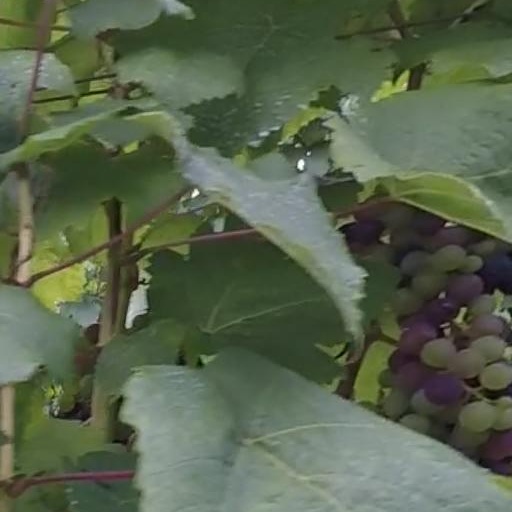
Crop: grape